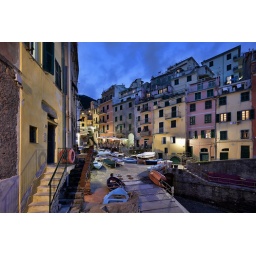
City scene with colorful buildings at dusk in Manarola along the Cinque Terre coast in Italy